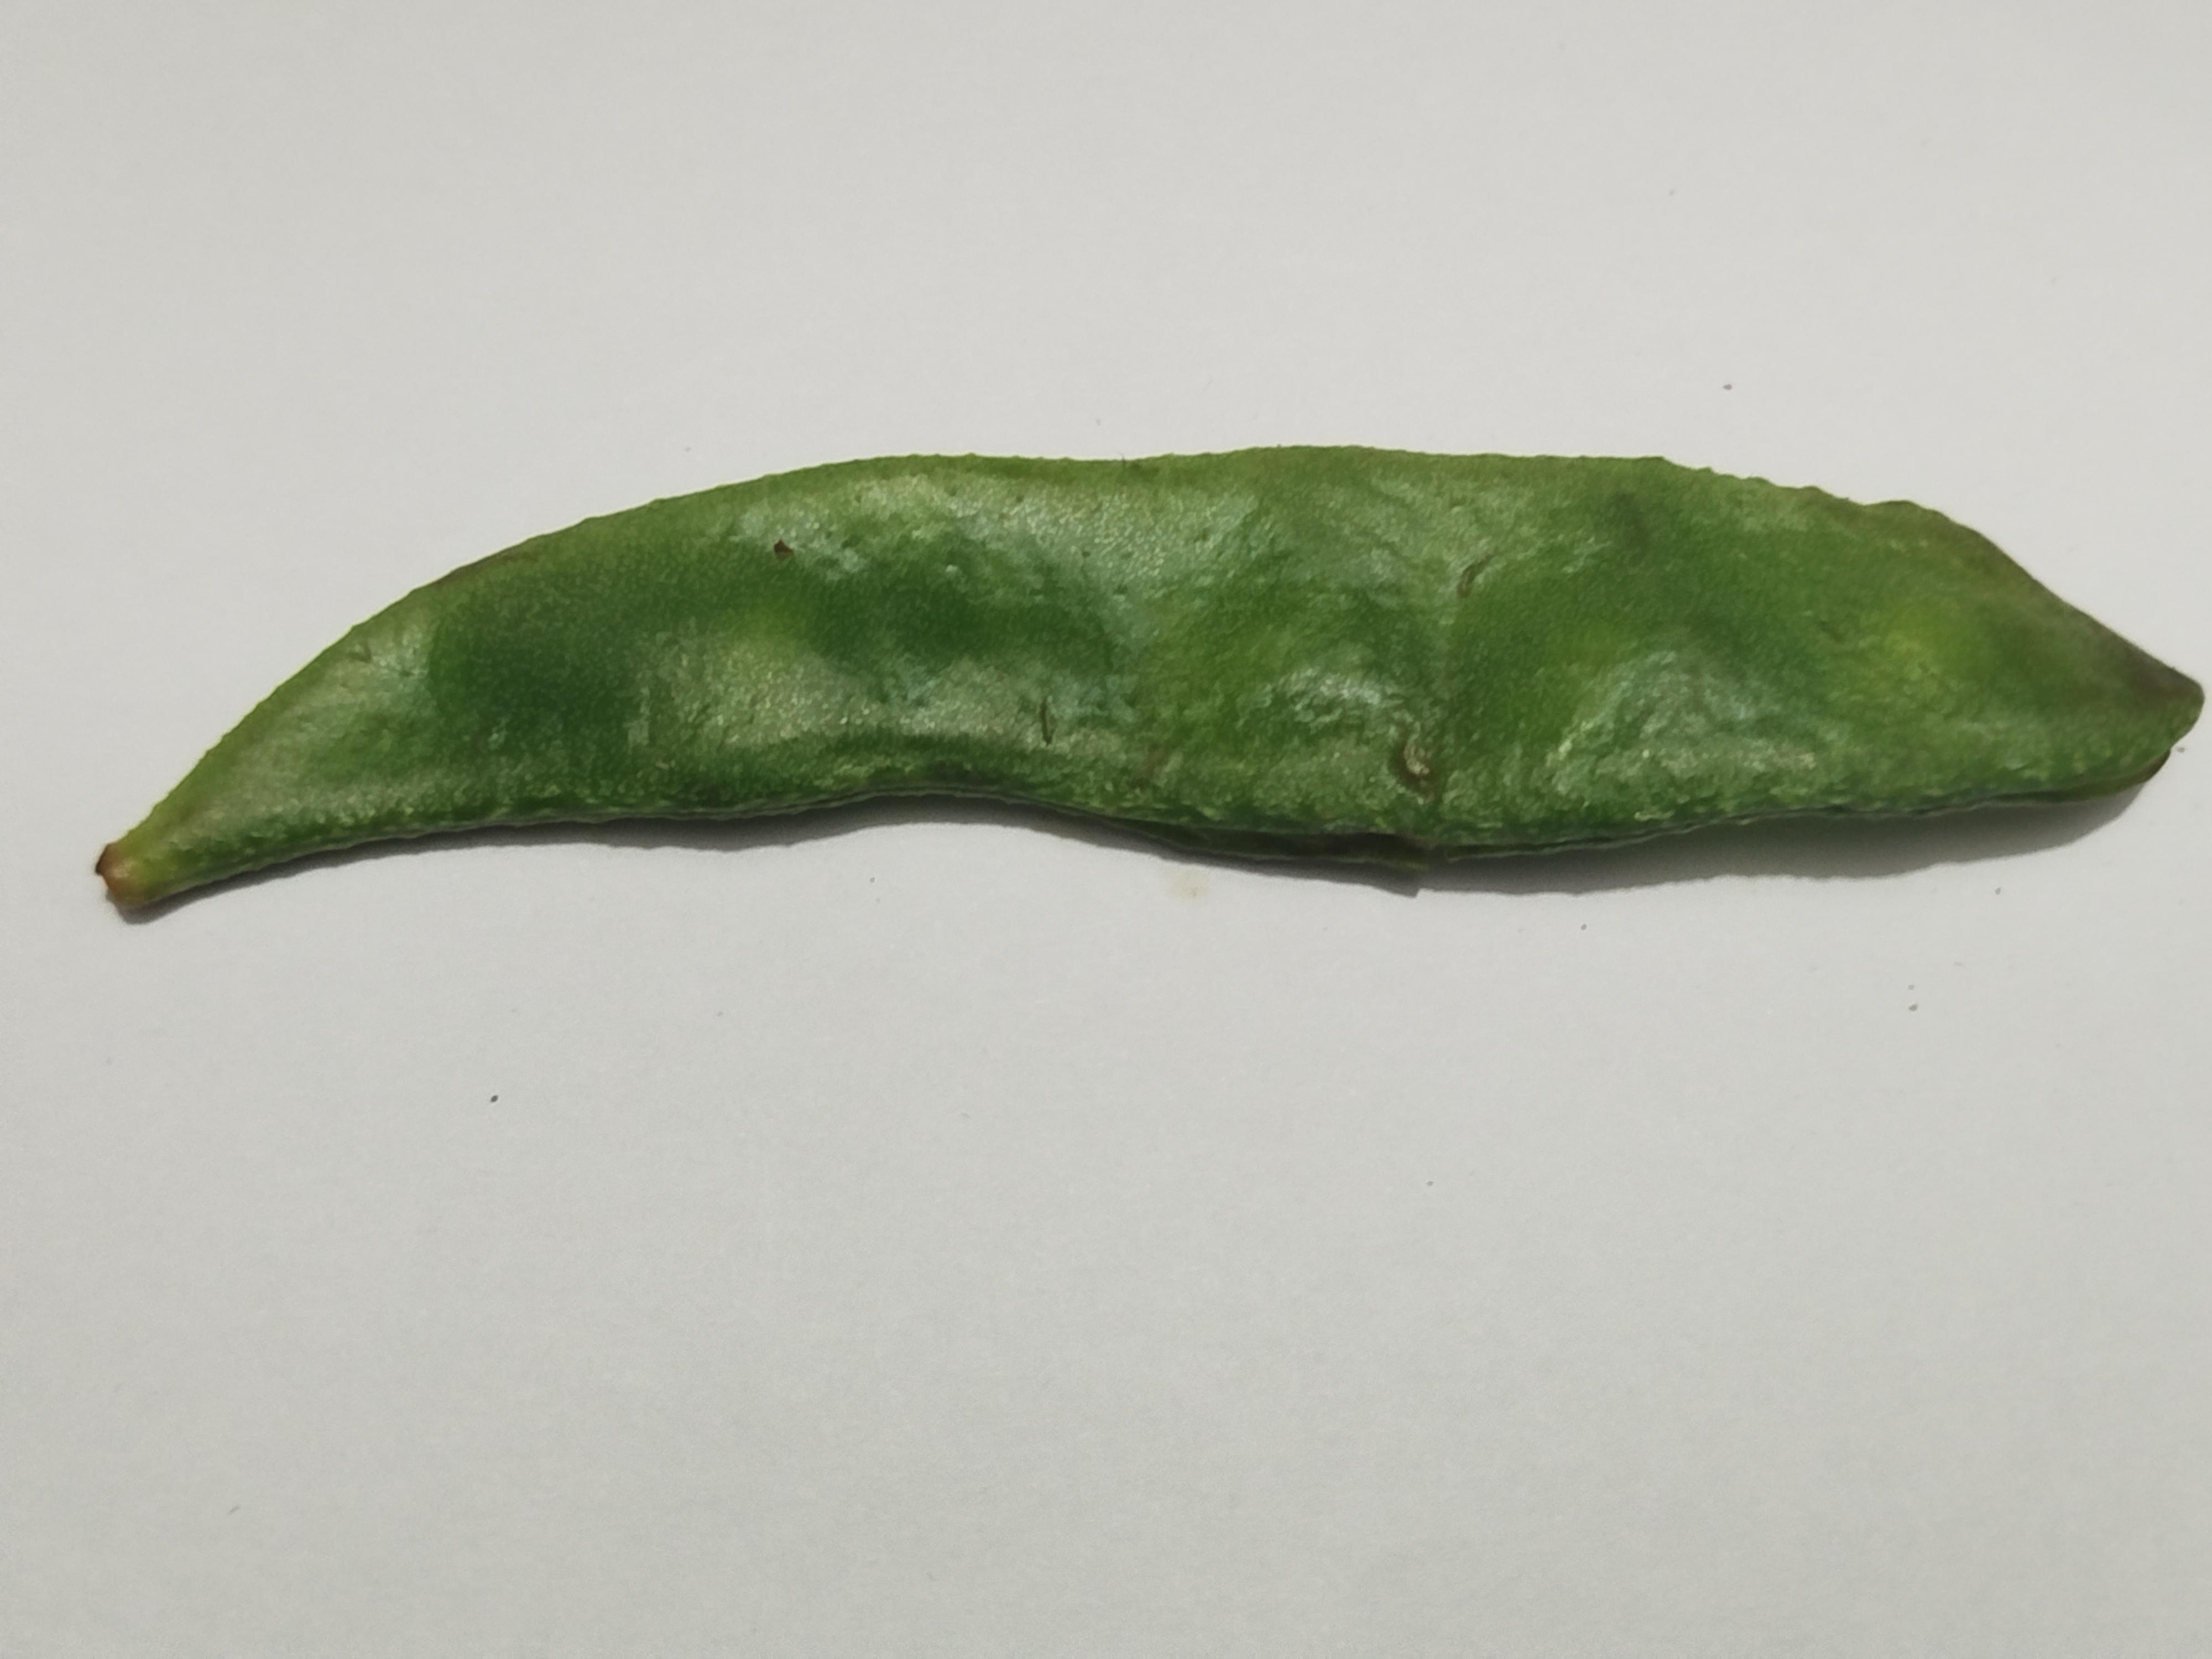
Label: Bean